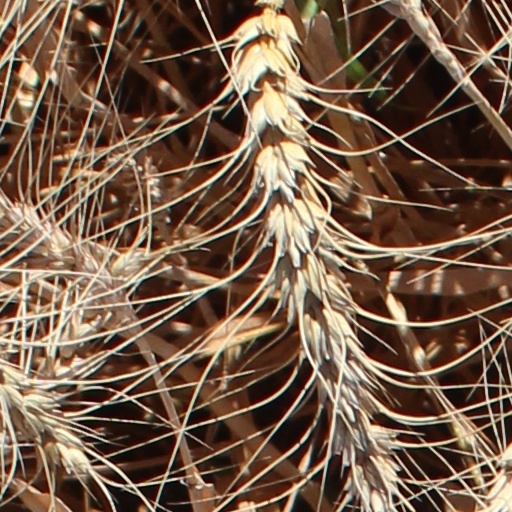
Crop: wheat